Scott Speicher

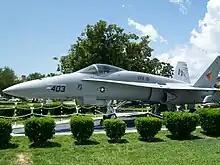
F/A-18 Hornet resembling Speicher's aircraft on static display at NAS Pensacola

Speicher was flying an F/A-18 Hornet fighter, BuNo 163484, when he was shot down by Iraqi Air Force (IQAF) aircraft 100 miles west of Baghdad,